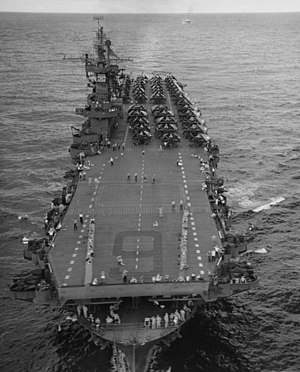
USS Enterprise (CV-6)
USS Enterprise
USS Enterprise (CV-6) med kælenavnet Big E var den amerikanske flådes 6. hangarskib og det 7. skib, der hed USS Enterprise. Skibet blev færdigbygget i 1936 og var et af de tre amerikanske hangarskibe bygget før 2. verdenskrig, der overlevede krigen. Under Stillehavskrigen deltog det i stort set alle store slag som Slaget om Midway, Slaget om Guadalcanal, Slaget øst for Salomonøerne og Slaget om Leyte Gulf. Skibet var det højest dekorerede amerikanske krigskib under 2. verdenskrig og betragtes som måske det største skib i amerikansk militær historie.